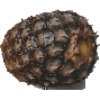
Label: pineapple